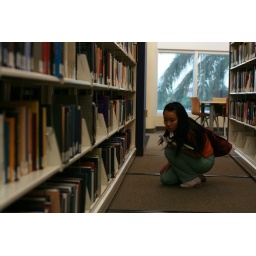
Nga looks for a novel in our library to read for her duty time at the security desk :)